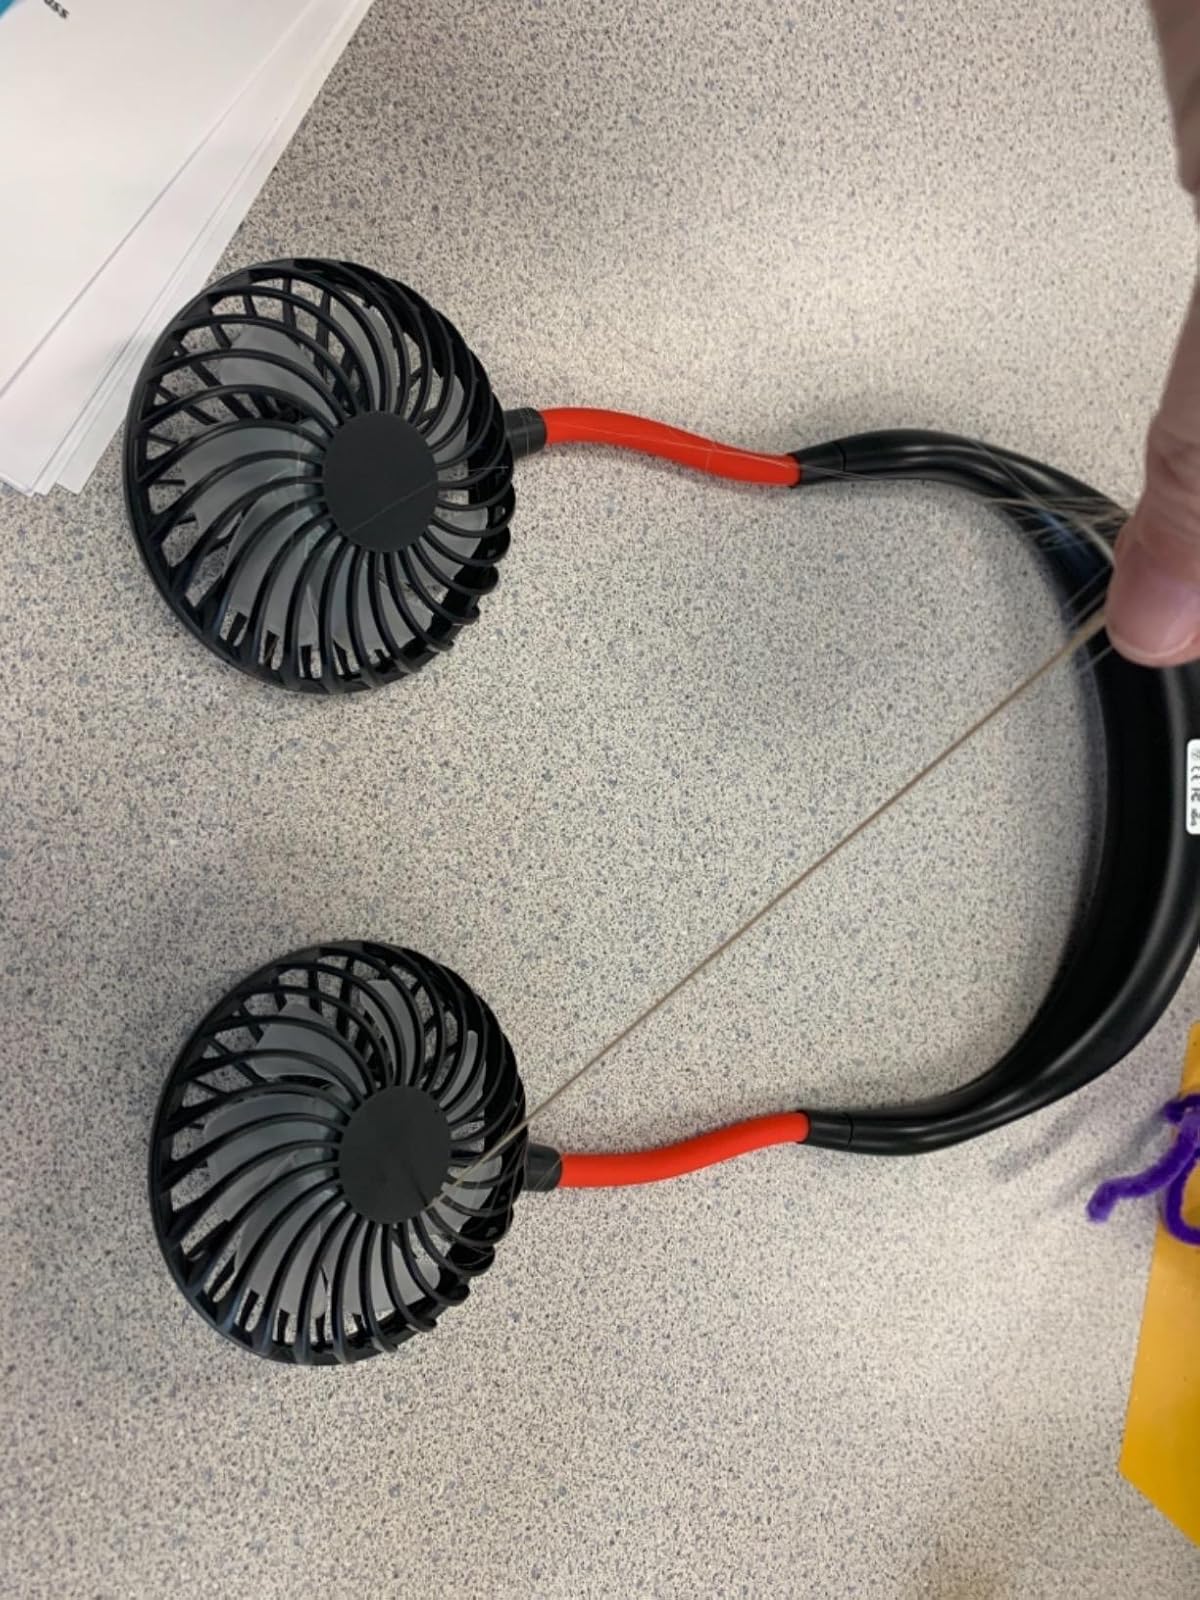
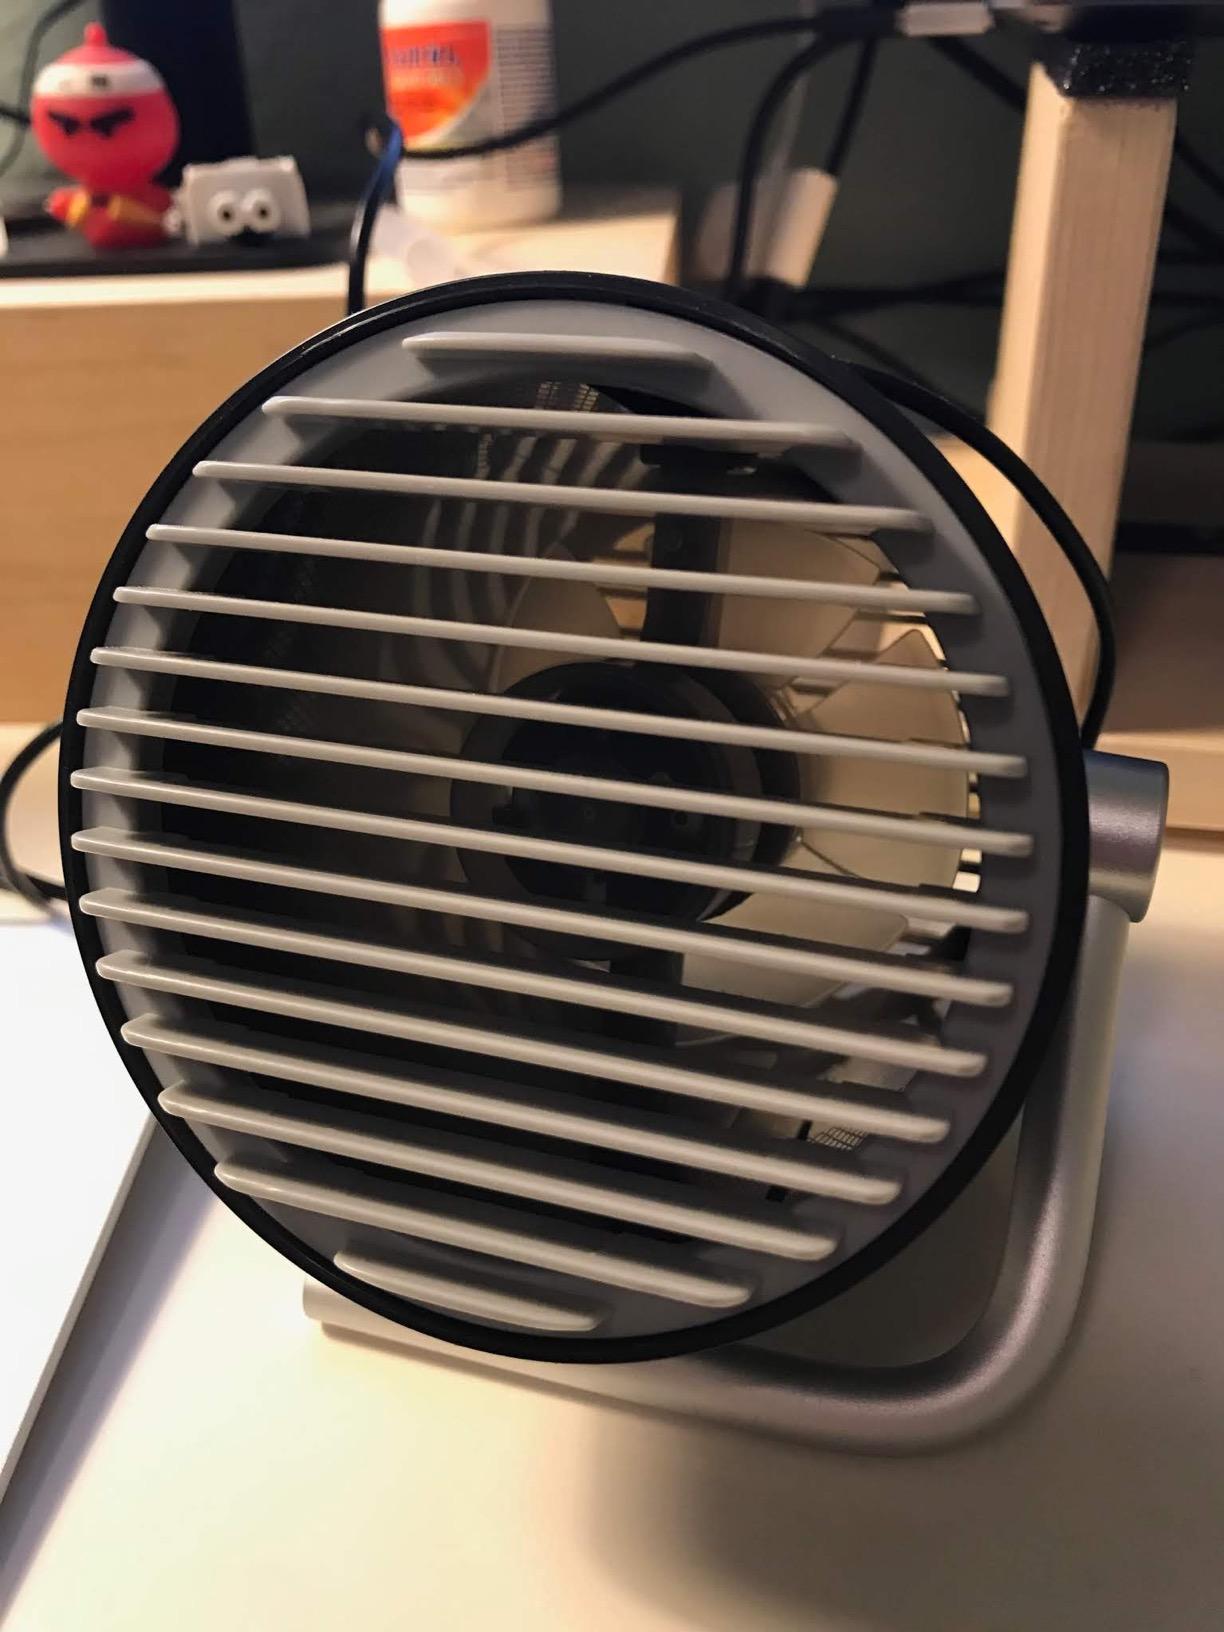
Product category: fan
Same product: no